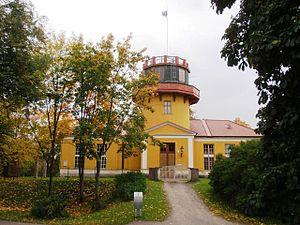
Le Toomemägi, Colline de la Cathédrale en estonien, est un relief calcaire naturel situé dans la ville de Tartu en Estonie sur la rive droite de l'Emajõgi.
L'arc géodésique de Struve est une chaîne de repères géodésiques de triangulation, qui traverse l'Europe de Hammerfest en Norvège jusqu'à la mer Noire, sur plus de 2 800 km. La chaîne est réalisée par le scientifique russe germanophone Friedrich Georg Wilhelm von Struve entre 1816 et 1855 pour mesurer la taille et la forme exacte de la Terre.
Cet article recense les sites inscrits au patrimoine mondial en Estonie.